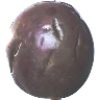
Label: passion_fruit